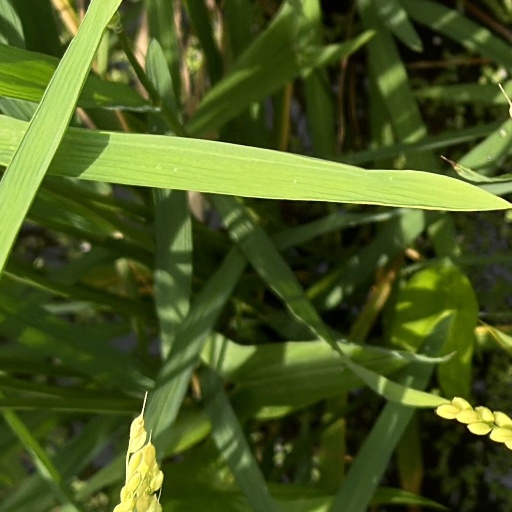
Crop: rice